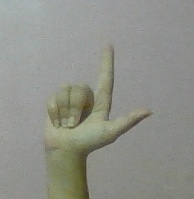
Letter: laam